Manfred Schidlowski

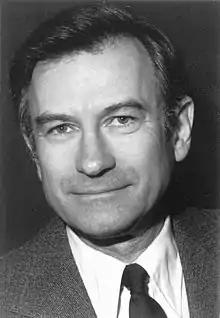
Manfred Schidlowski

Manfred Schidlowski (13 November 1933 – 3 October 2012) was a German Professor of Geochemistry at the Max-Planck-Institut for Chemistry (Otto-Hahn-Institut) in Mainz. His research was concerned with the biochemistry of the Early Earth with a focus on isotope-biogeochemistry and the evidence of the earliest life processes in Precambrian. Schidlowski is considered the founder of this research direction in Germany and he also shaped international research in isotope biogeochemistry of Precambrian sediments for more than two decades.